Adare

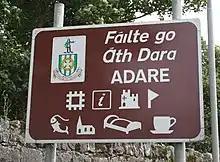
"Welcome to Adare" in Irish

The main street combines typical Irish architecture with the English styled buildings and infrastructure purpose-built for the Dunraven estate as an estate village. Examples of the latter architectural forms include the thatched cottages near the entrance to Adare Manor. The later 20th century additions were designed by Detmar Blow.